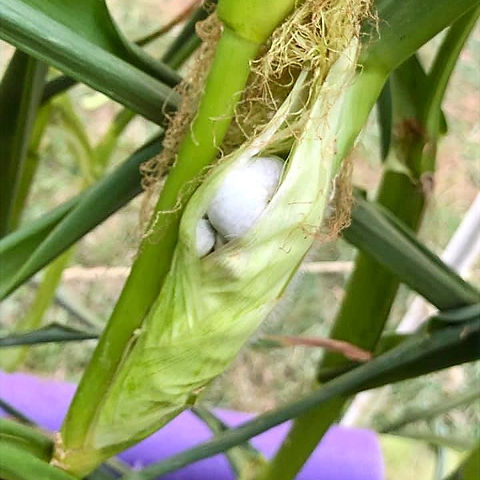
Plant: Corn
Disease: corn smut